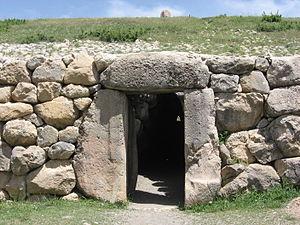
Hattusa, aujourd'hui située à proximité du village de Boğazkale, est un site archéologique situé dans la province de Çorum, en Turquie. Il fait l'objet d'un classement au patrimoine mondial de l'Unesco depuis 1986.